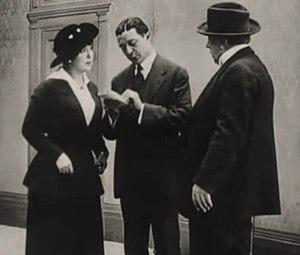
Jane Faber est une actrice belge, née Jeanne Théodorine de Smet le 19 octobre 1880 à Ixelles, morte le 13 mai 1968 à Clichy.